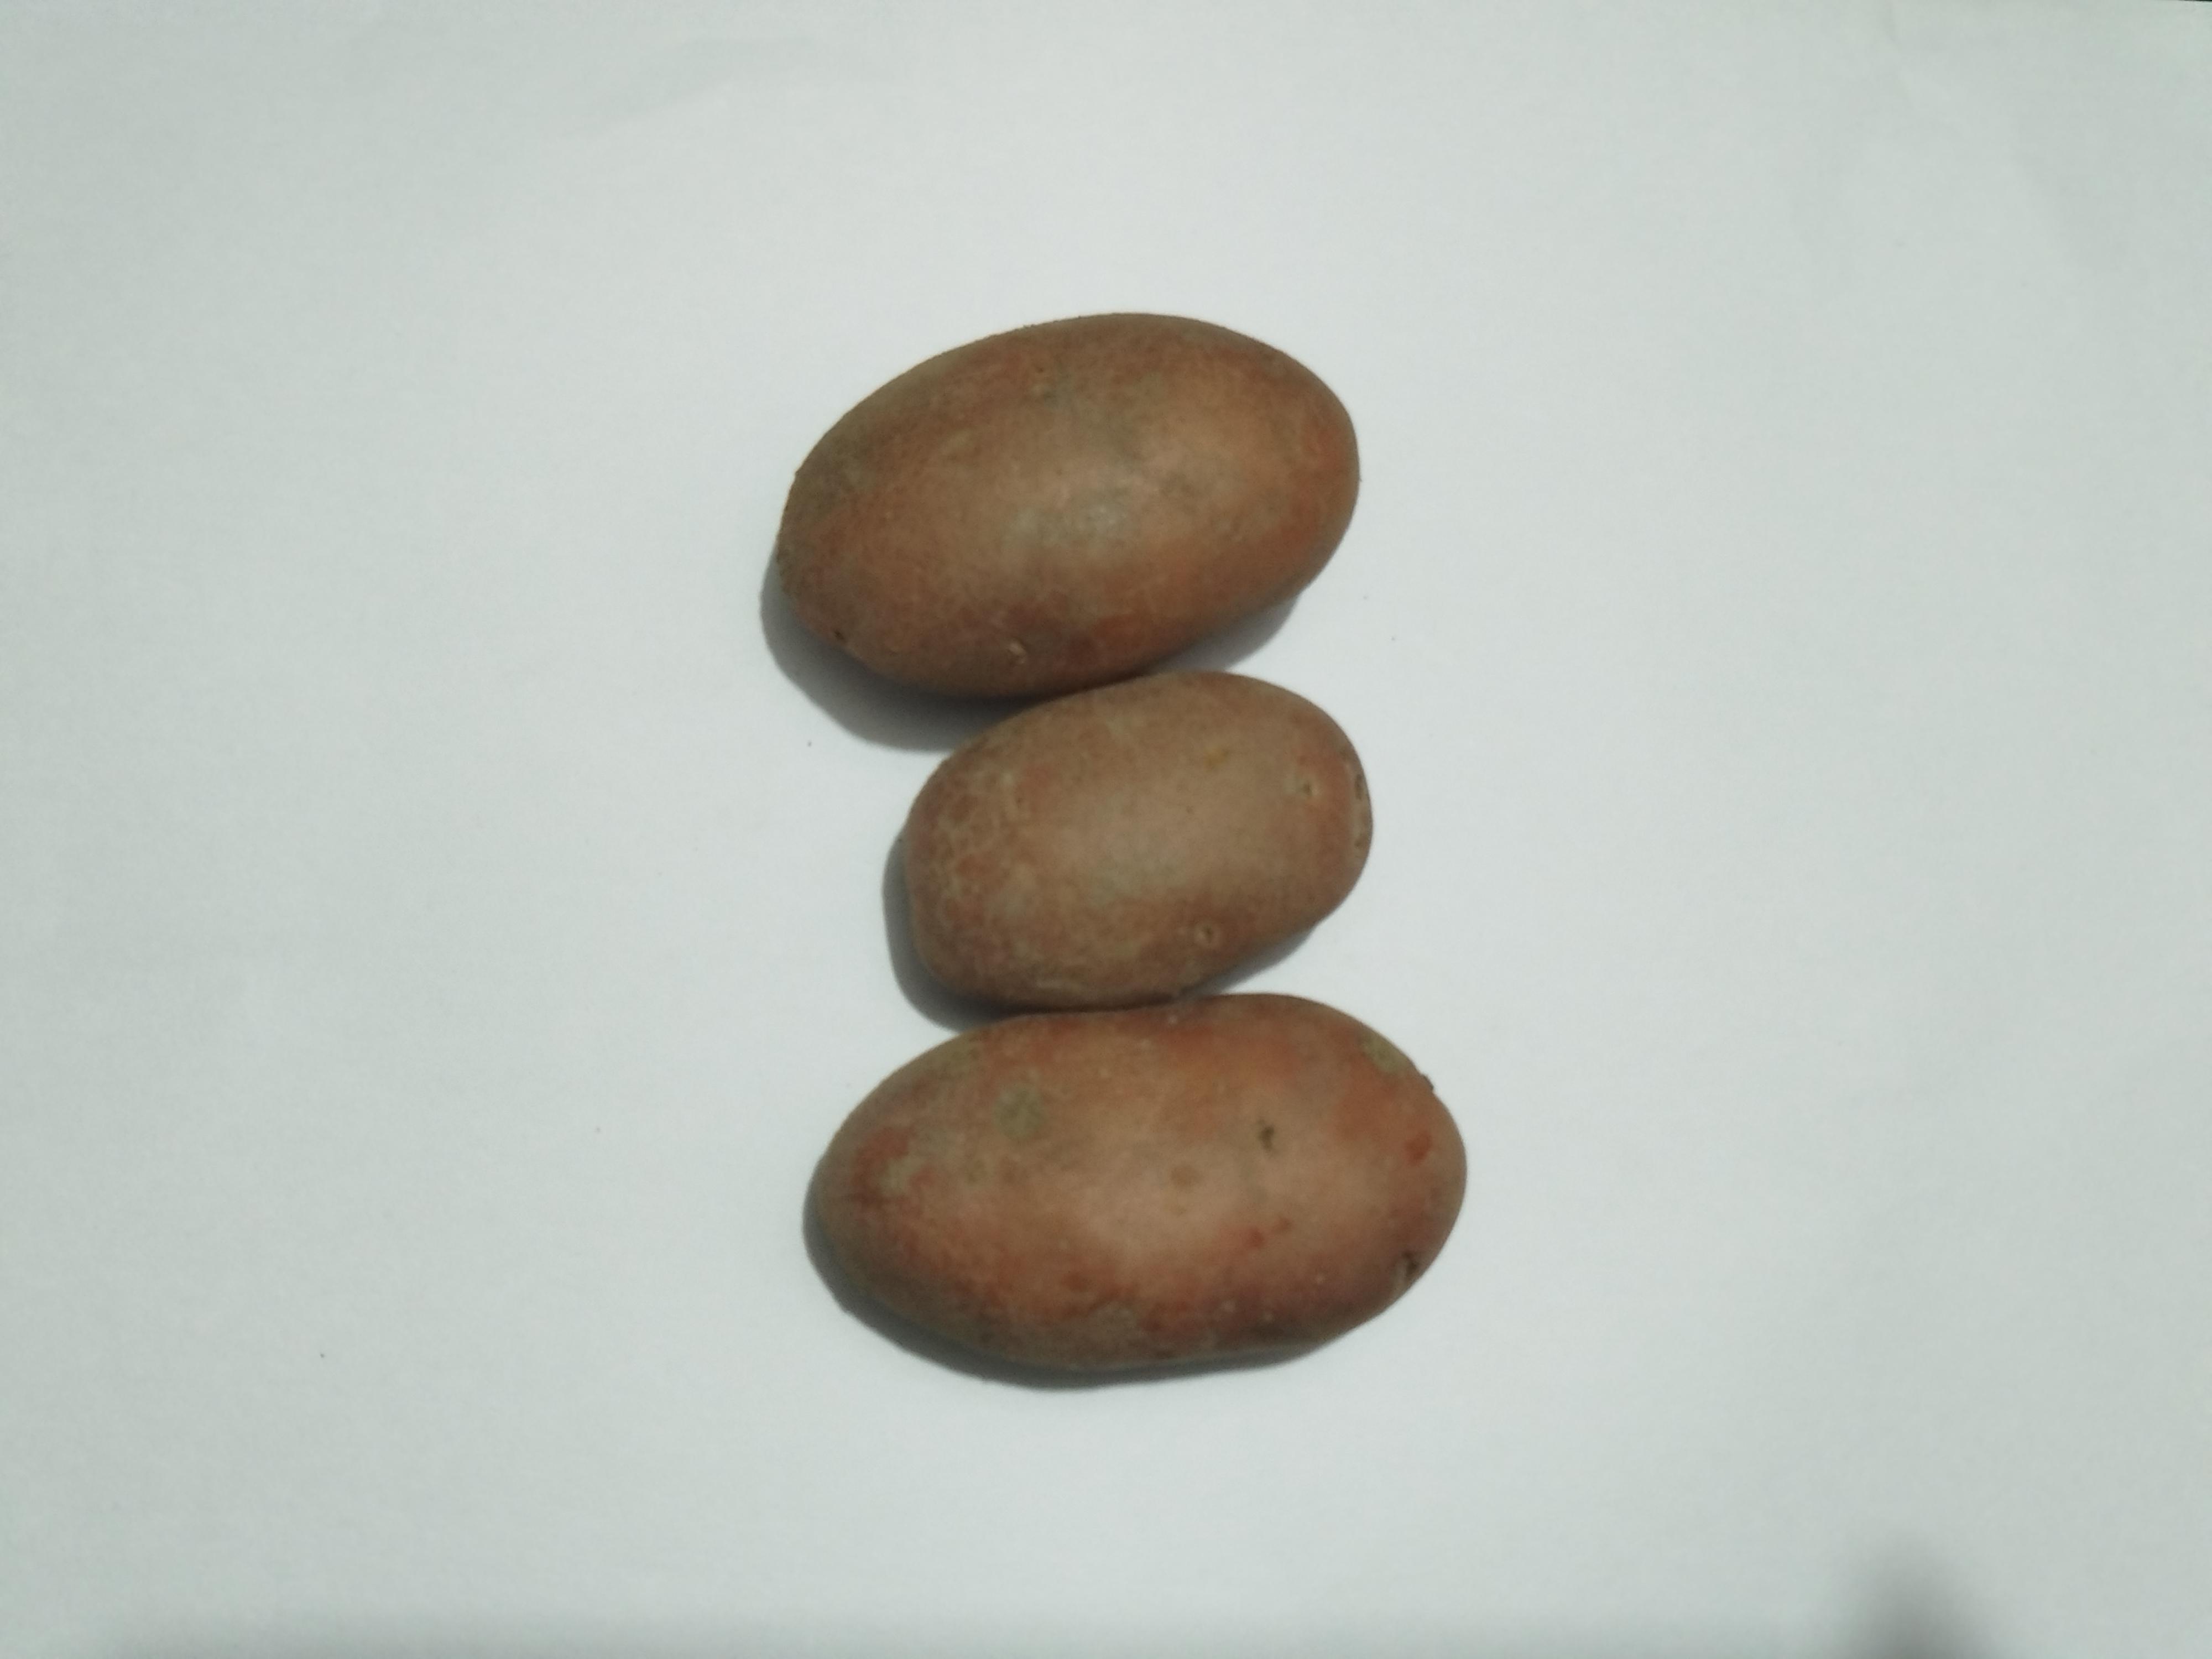
Label: Potato